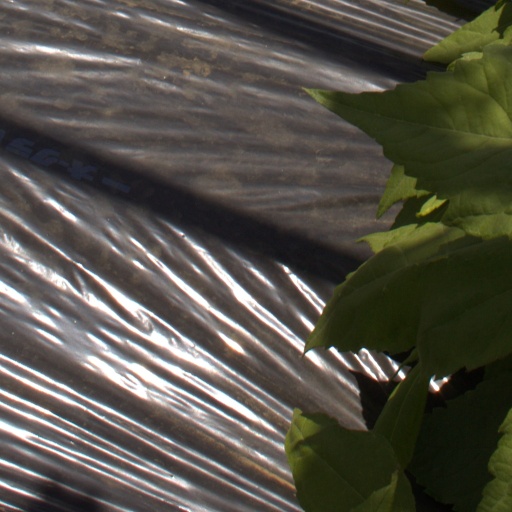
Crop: Jerusalem artichoke